Lucien Sanial

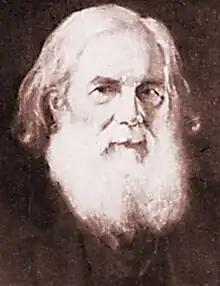
Sanial later in life

Following the victory of the trade union faction in 1889, Sanial was named the editor of the SLP's English-language official organ, "The Workmen's Advocate," and its successort, "The People". He would remain in this position for about two years, stepping down as editor in August 1891, ostensibly for reasons of failing eyesight and so he could attend the Brussels Congress of the Second International on behalf of the SLP. Sanial was succeeded by his pugnacious associate editor, Daniel DeLeon—a man who would famously remain in the role of SLP newspaper editor until his death more than two decades later.